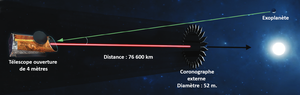
Habitable Exoplanet Observatory, désigné généralement par son acronyme HabEx, est un des quatre observatoires spatiaux que l'agence spatiale américaine, la NASA, envisage de développer au cours de la décennie 2025-2035. HabEx est proposé par une équipe pilotée par le Jet Propulsion Laboratory. Ce télescope est conçu pour permettre l'observation directe, dans un rayon de 15 parsecs autour de notre étoile, des exoplanètes de toutes tailles et la caractérisation de leur atmosphère avec l'objectif de déterminer leur habitabilité. La méthode de détection utilisée permet d'identifier et de caractériser toutes les planètes d'un système solaire donné et ainsi d'amorcer une étude statistique débouchant sur une meilleure compréhension du processus de formation des étoiles et de leurs planètes.